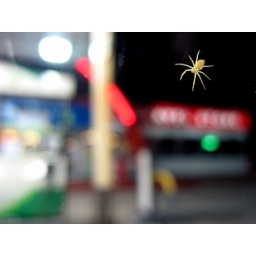
A tiny spider on the car window outside a gas station in rural Michigan.  I hate spiders. A lot.